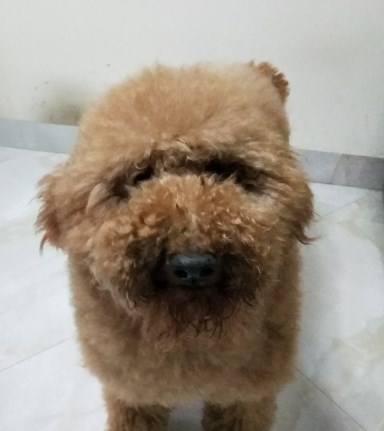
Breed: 2925-n000114-toy_poodle